Roman Catholic Diocese of Monterey in California

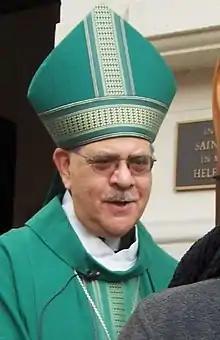
Bishop Richard Garcia (2007)

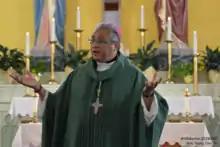
Bishop Daniel Garcia (2018)

In 1967, Pope Paul VI divided the Diocese of Monterey-Fresno into the Diocese of Fresno and the Diocese of Monterey in California. The pope named Auxiliary Bishop Harry Anselm Clinch of Monterey-Fresno in 1967 as the first bishop of Monterey in California. During his 14-year tenure, Clinch implemented the reforms of the Second Vatican Council, ordained 22 priests, and established five new parishes. Clinch resigned in 1982.